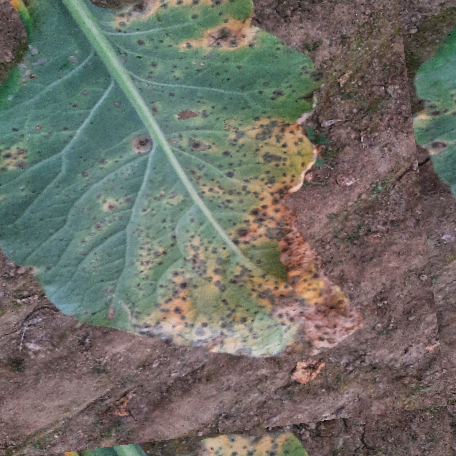
Label: Downy Mildew